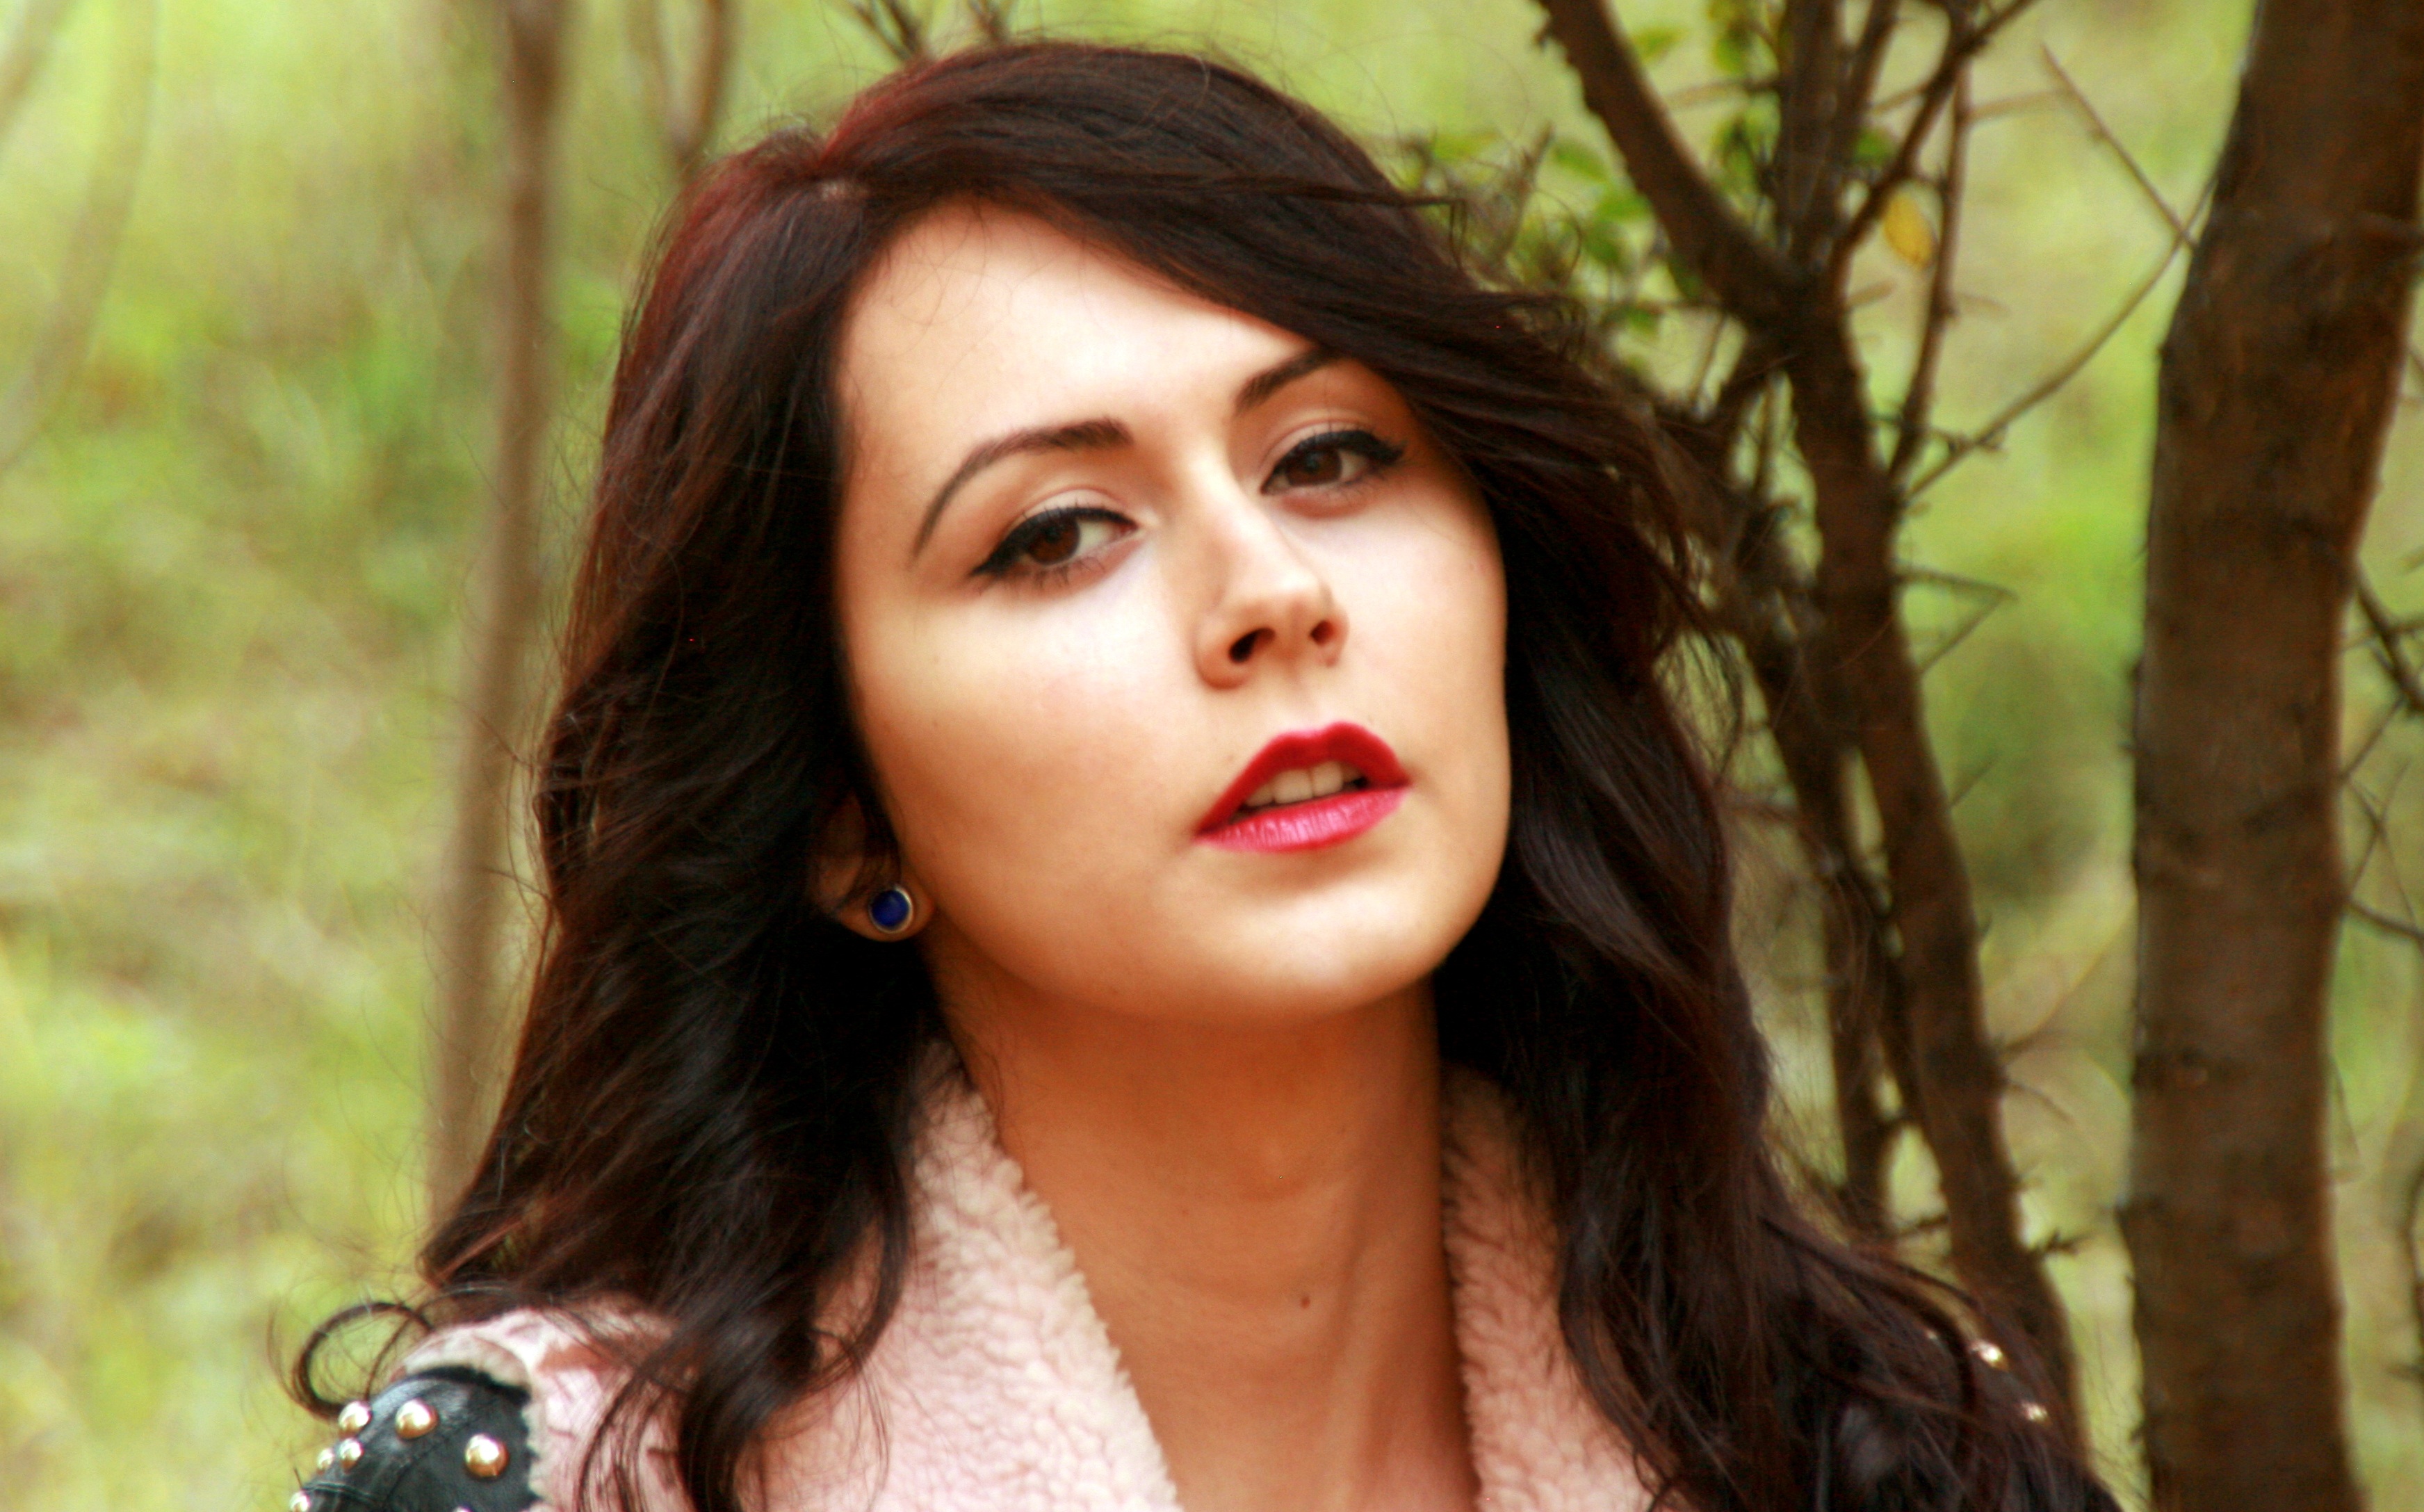
tree, person, girl, woman, photography, brunette, portrait, model, fashion, lady, facial expression, smile, long hair, human body, black hair, face, eye, head, photograph, skin, beauty, abdomen, photo shoot, brown hair, portrait photography, art model